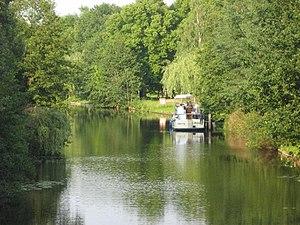
La rivière Dahme est un cours d'eau qui coule dans la région de Brandebourg et de Berlin. Elle est un affluent de la rivière Spree et contribue au bassin fluvial du fleuve Elbe.